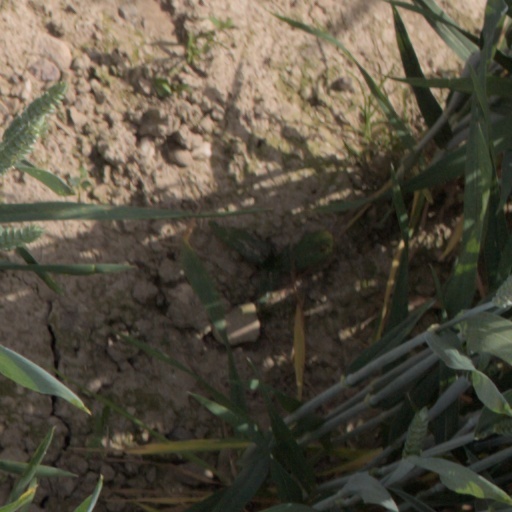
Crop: wheat